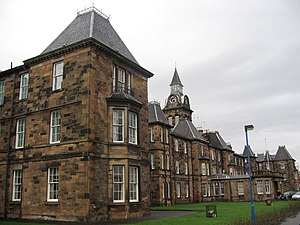
Southern General Hospital
Den medicinske afdeling af Southern General Hospital
Southern General Hospital er et stort universitetshospital med akutfaciliteter på omkring 900 senge. Hospitalet ligger i bydelen Linthouse i den sydvestlige del af Glasgow, Skotland, Storbritannien og giver en bred vifte af akutte og relaterede kliniske ydelser. Hospitalet blev grundlagt i 1872. Det er knyttet til Glasgow Caledonian University.